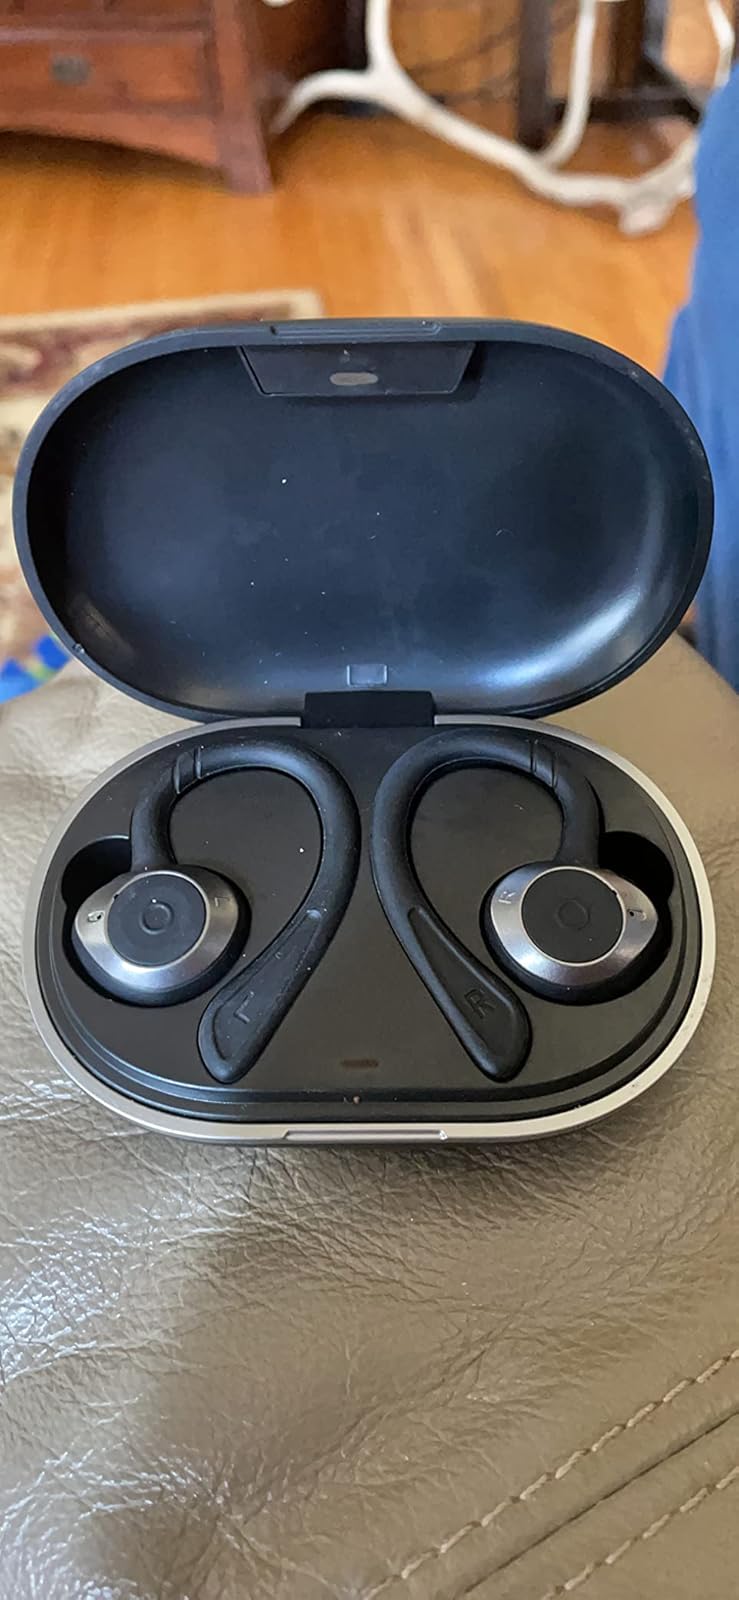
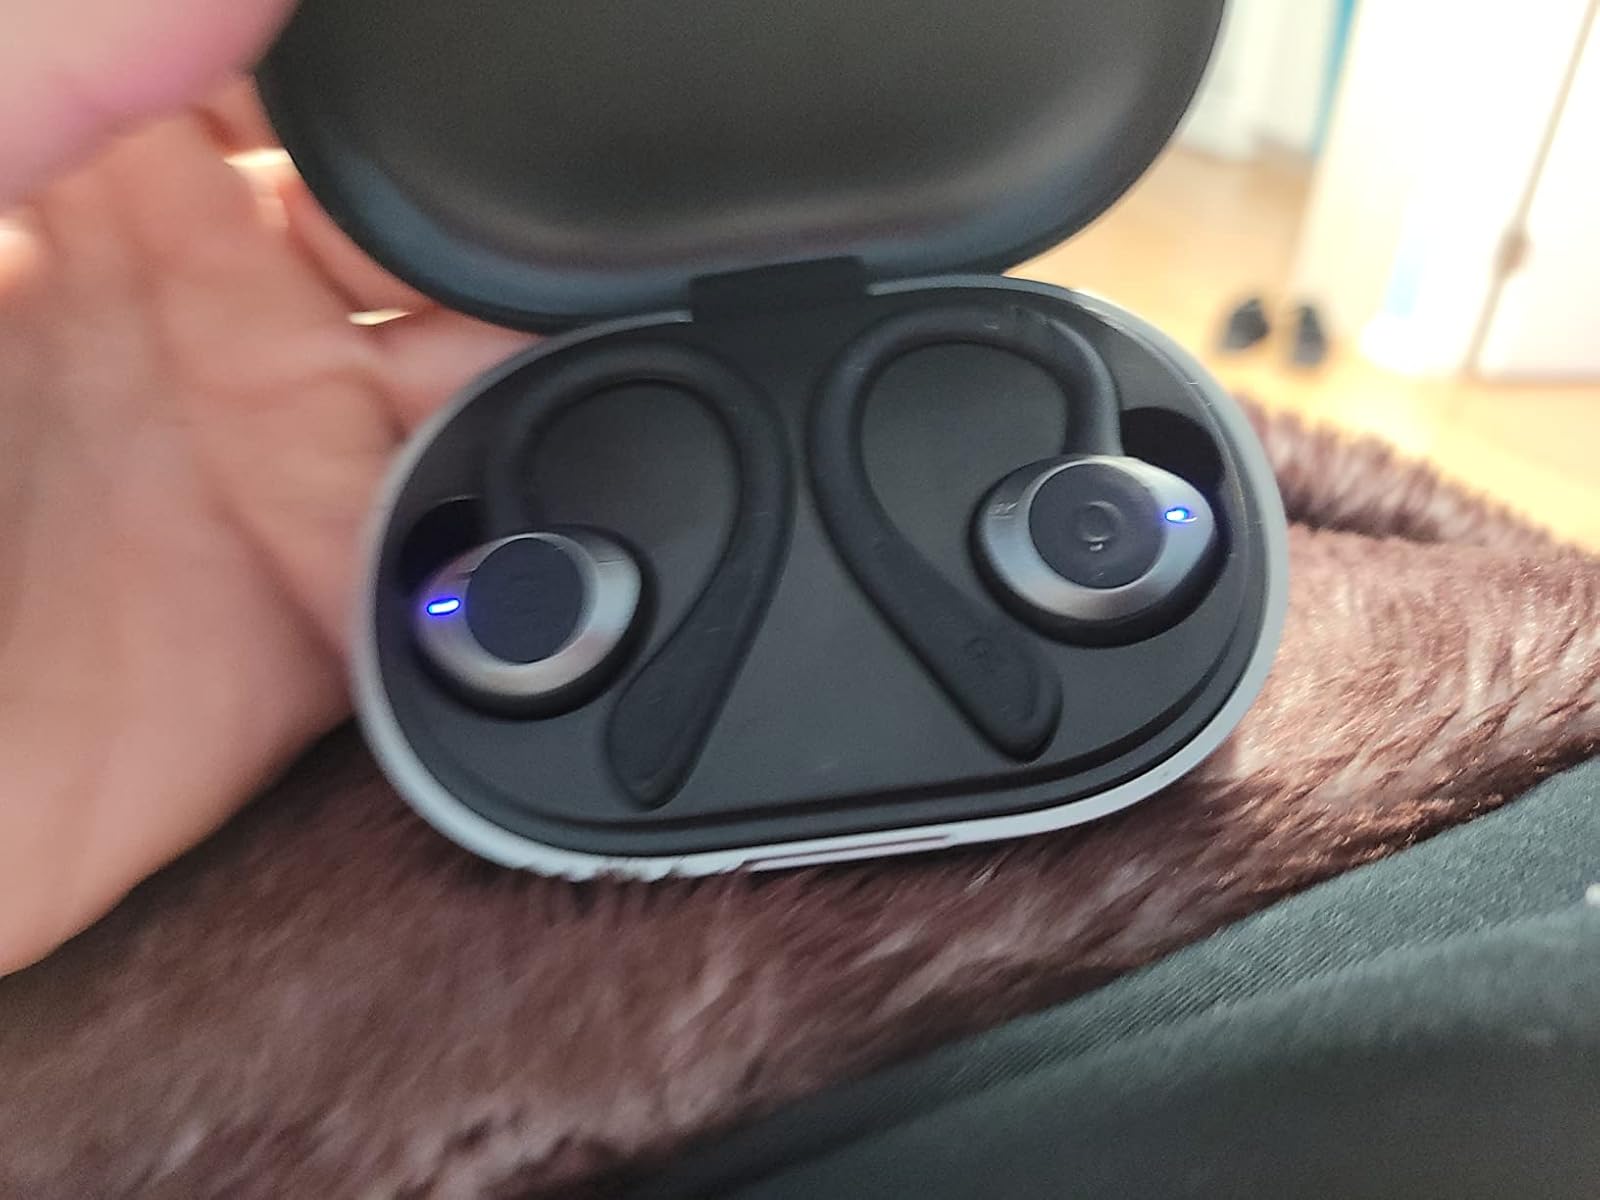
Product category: earbuds
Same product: yes